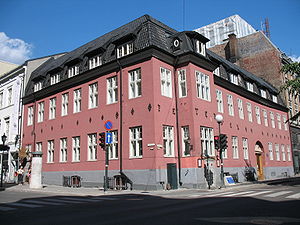
Statholdergaarden (restaurant)
Statholdergaarden
Statholdergaarden er en norsk gourmetrestaurant i Oslo, der ligger i bygningen af samme navn fra 1640, som ligger på hjørnet af Rådhusgata og Kirkegata.